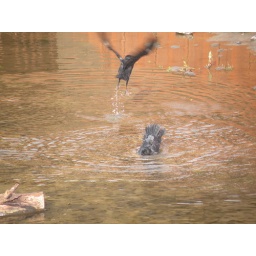
According to the sign this river the &amp;quot;D&amp;quot; River is the World's shortest. It's in Lincoln City, Oregon.